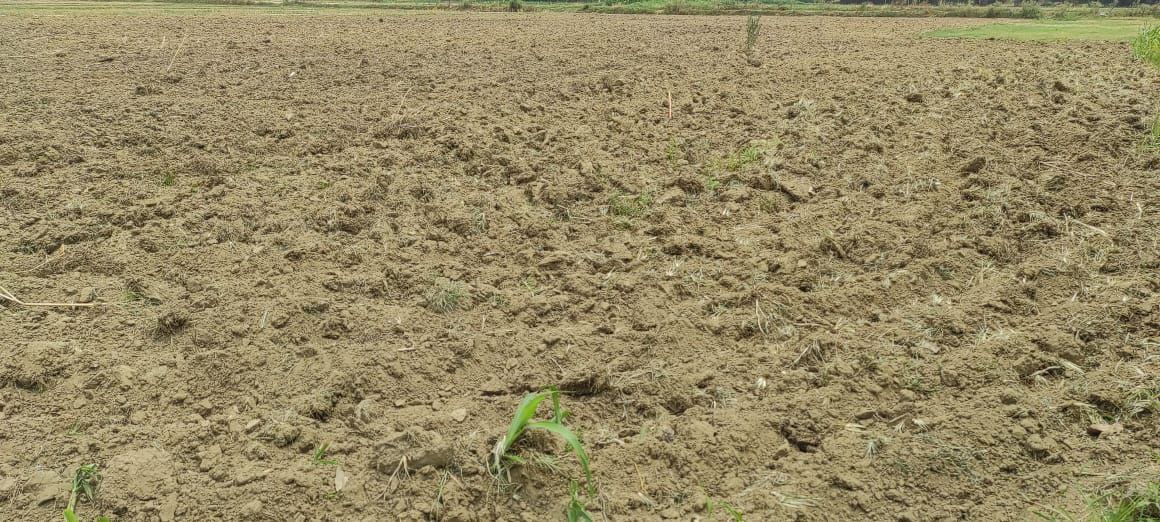
Soil type: Alluvial soil